Immersive theater

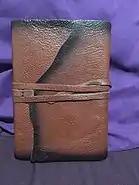
Immersive Theater Bible: Definitive Edition

This project involves what practitioners term an: experiential journal. A text (often hand written) that instructs a reader how to engage with an audience; the journal assumes that the reader is speaking to a group of people and directs its reader to engage them in certain activities and philosophies. The end goal being the reader and the listeners participate in a theatrical exchange giving way to the occasioned rumor that the "ITB" is a device used to instruct or create new immersive theater performers. The theory continues that anybody reading the "ITB" that can make sense of its text while keeping the interest of the audience is demonstrating the skills necessary to perform in immersive theater environments. Most contemporary practitioners of immersive theater have contributed to the "ITB" over the years and there is some discrepancy as to who authored the original work. This arises from the "ITB" mythos that whoever is reading the text also proclaims to have written it. Other stipulations include having to sell or gift the journal after a month of receiving it and allowing the current owner of the "ITB" to dictate the value of the journal based on their own experience.